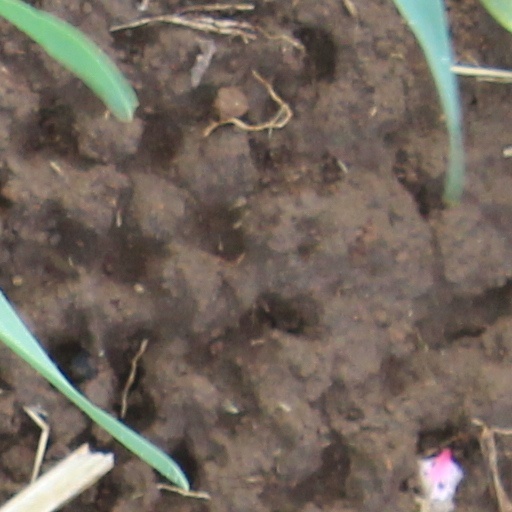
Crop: wheat